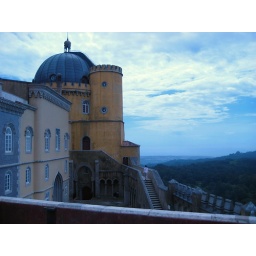
built on a hill over an abandoned monestary overlooking the old castle of the moors